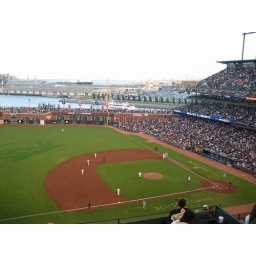
My boys in blue move the runners over.